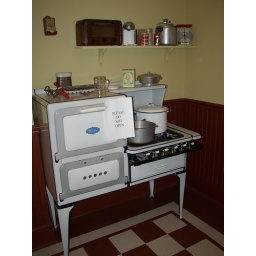
Stove in the house kitchen